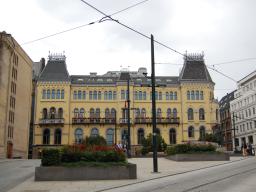
Label: Background_without_leaves